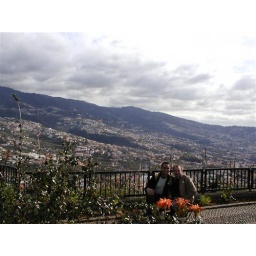
You can see the houses in the mountain. Due to space limitation they built houses and cultivate in the mountains